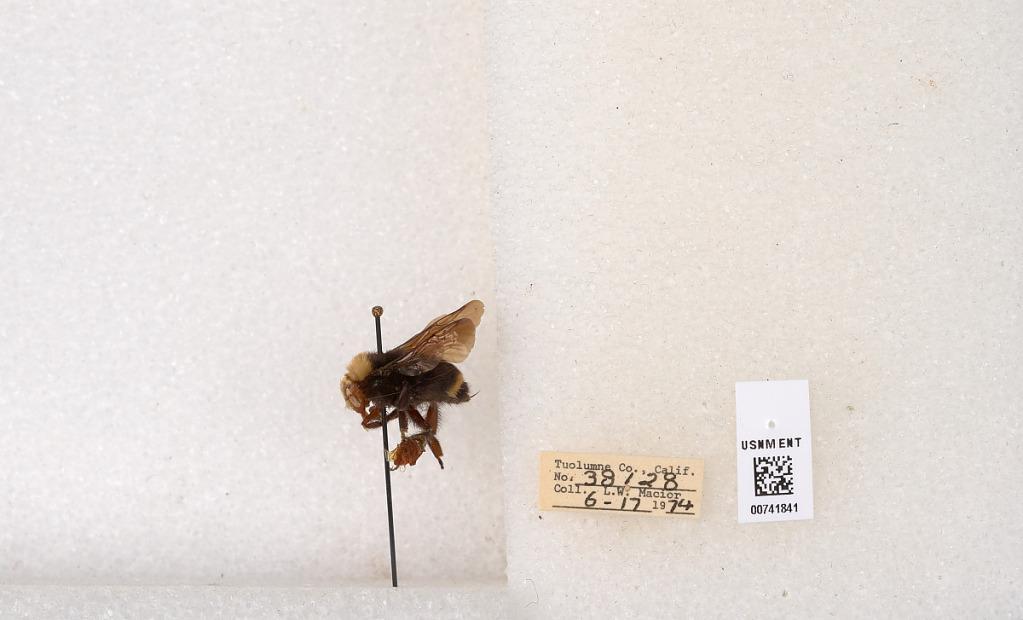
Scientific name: Bombus (Pyrobombus) vosnesenskii Radoszkowski
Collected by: L. Macior
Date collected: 1974-6-17
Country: United States
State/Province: California
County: Tuolumne
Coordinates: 37.9712, -120.228